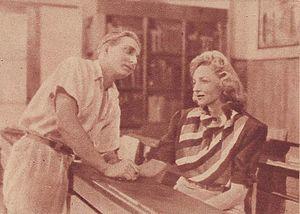
Czesław Wołłejko né le 17 mars 1920 à Vilnius et mort le 7 février 1987 à Varsovie, est un acteur de cinéma et de théâtre polonais.